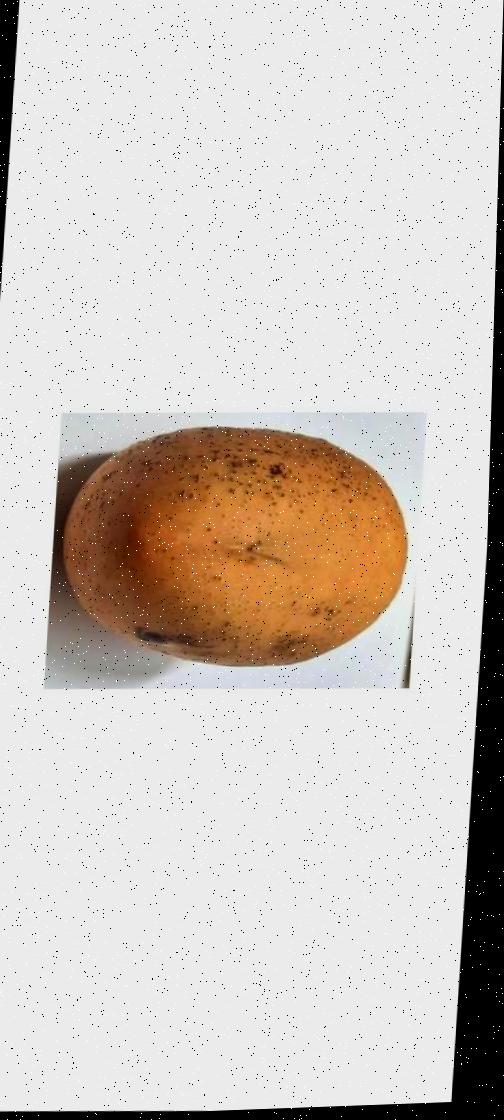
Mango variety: Ashshina Classic